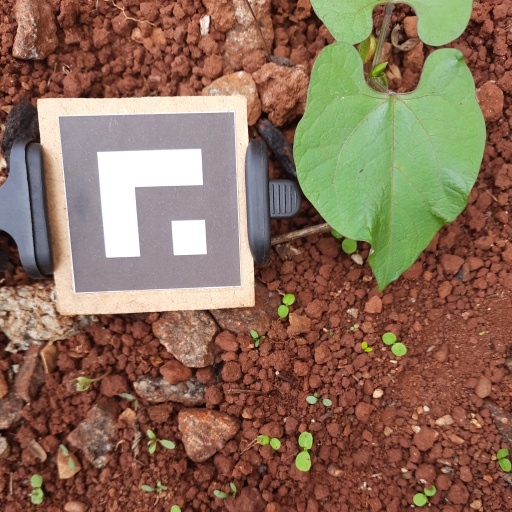
Observations: wavy surface, no eating holes, under cloudy sky